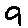
Label: 9